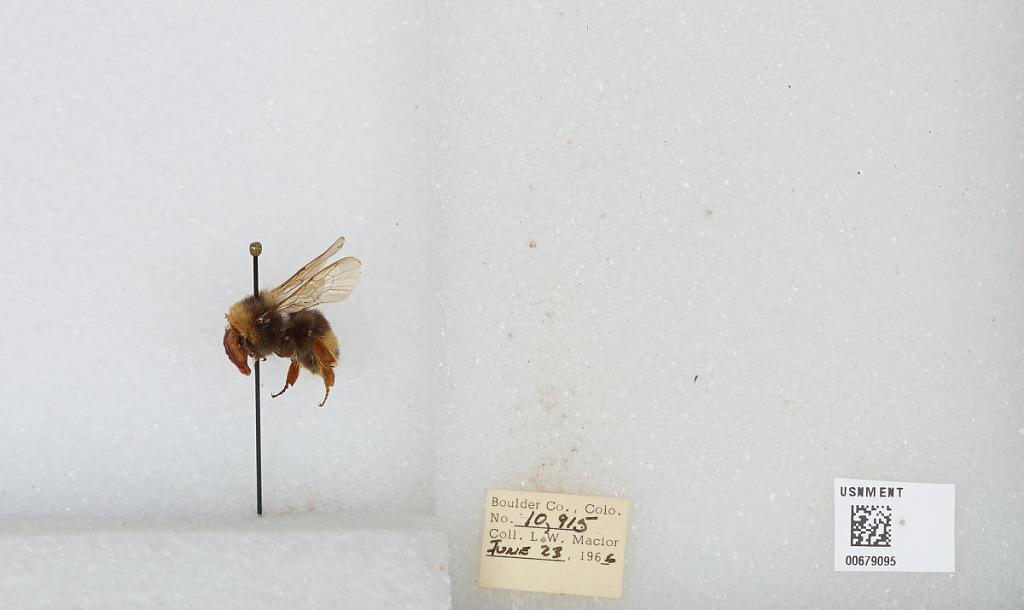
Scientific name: Bombus (Bombus) occidentalis Greene
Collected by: L. Macior
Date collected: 1966-6-23
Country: United States
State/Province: Colorado
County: Boulder
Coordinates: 40.015, -105.27